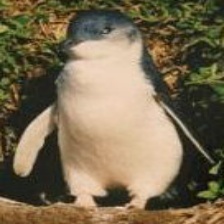
Species: FAIRY PENGUIN
Scientific name: EUDYPTULA MINOR
ImageNet parent category: king_penguin